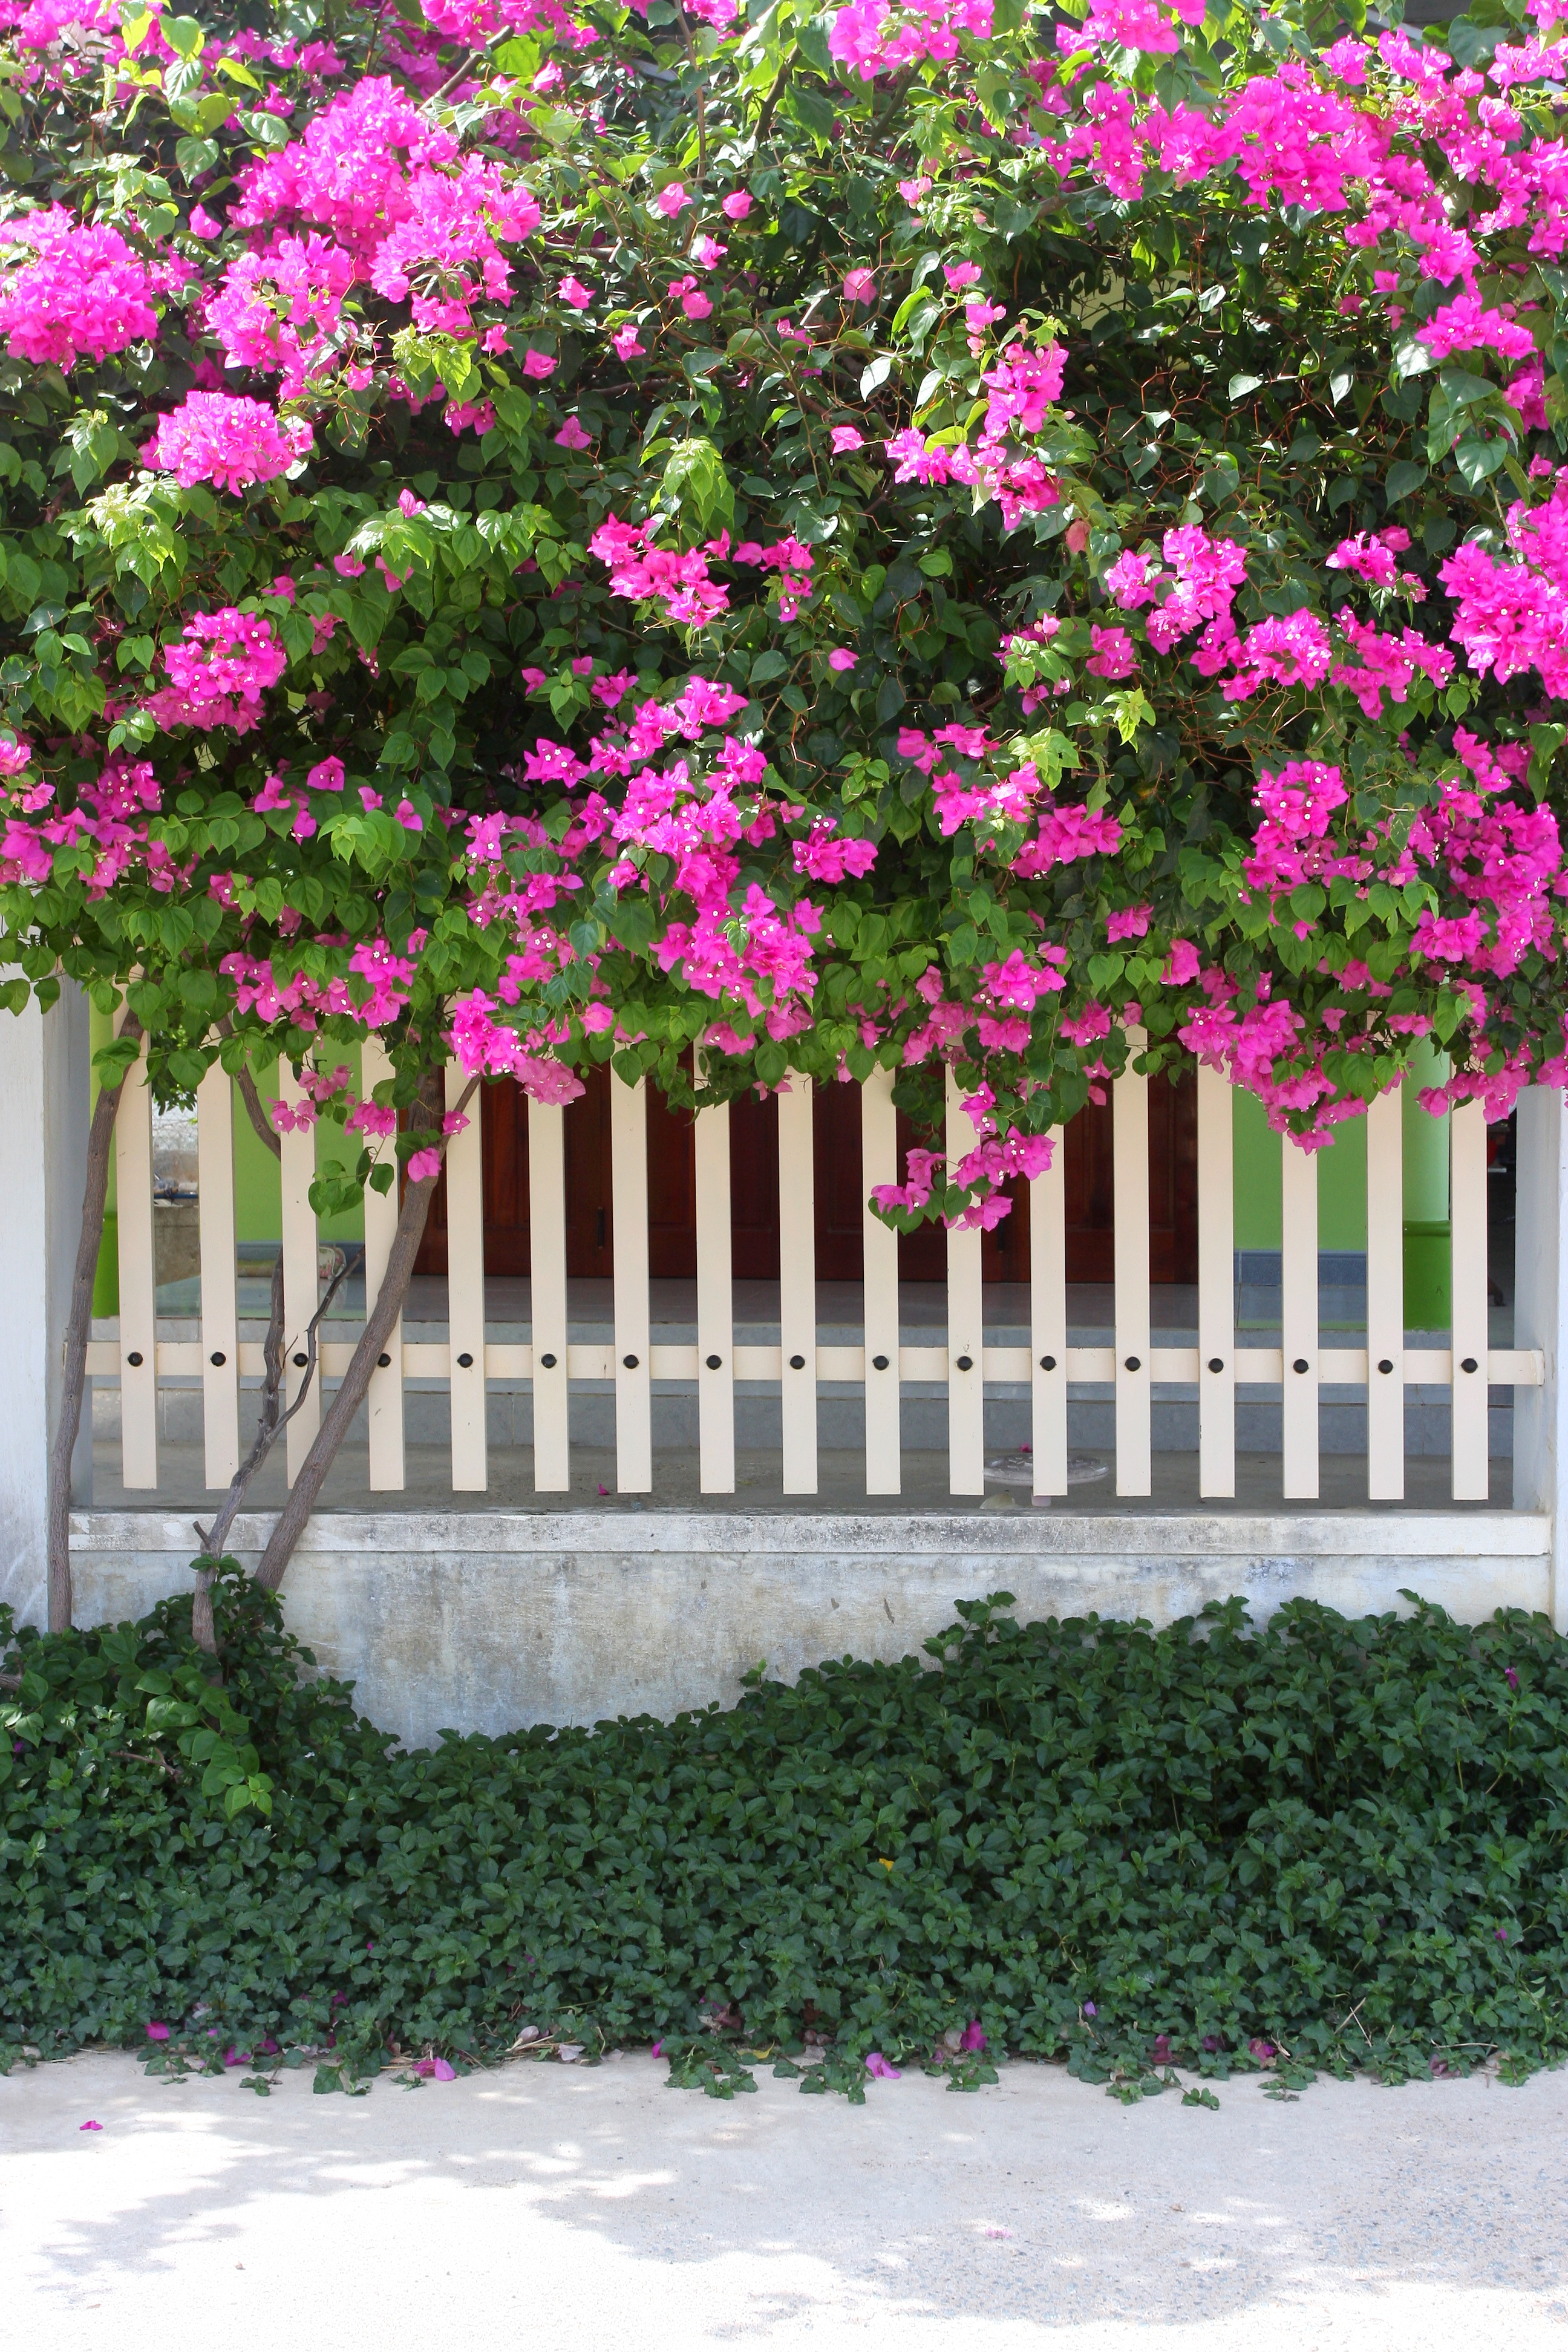
plant, lawn, flower, window, backyard, garden, picket fence, landscaping, shrub, nice, yard, vietnam, flowering plant, the fence, woody plant, land plant, paper flower